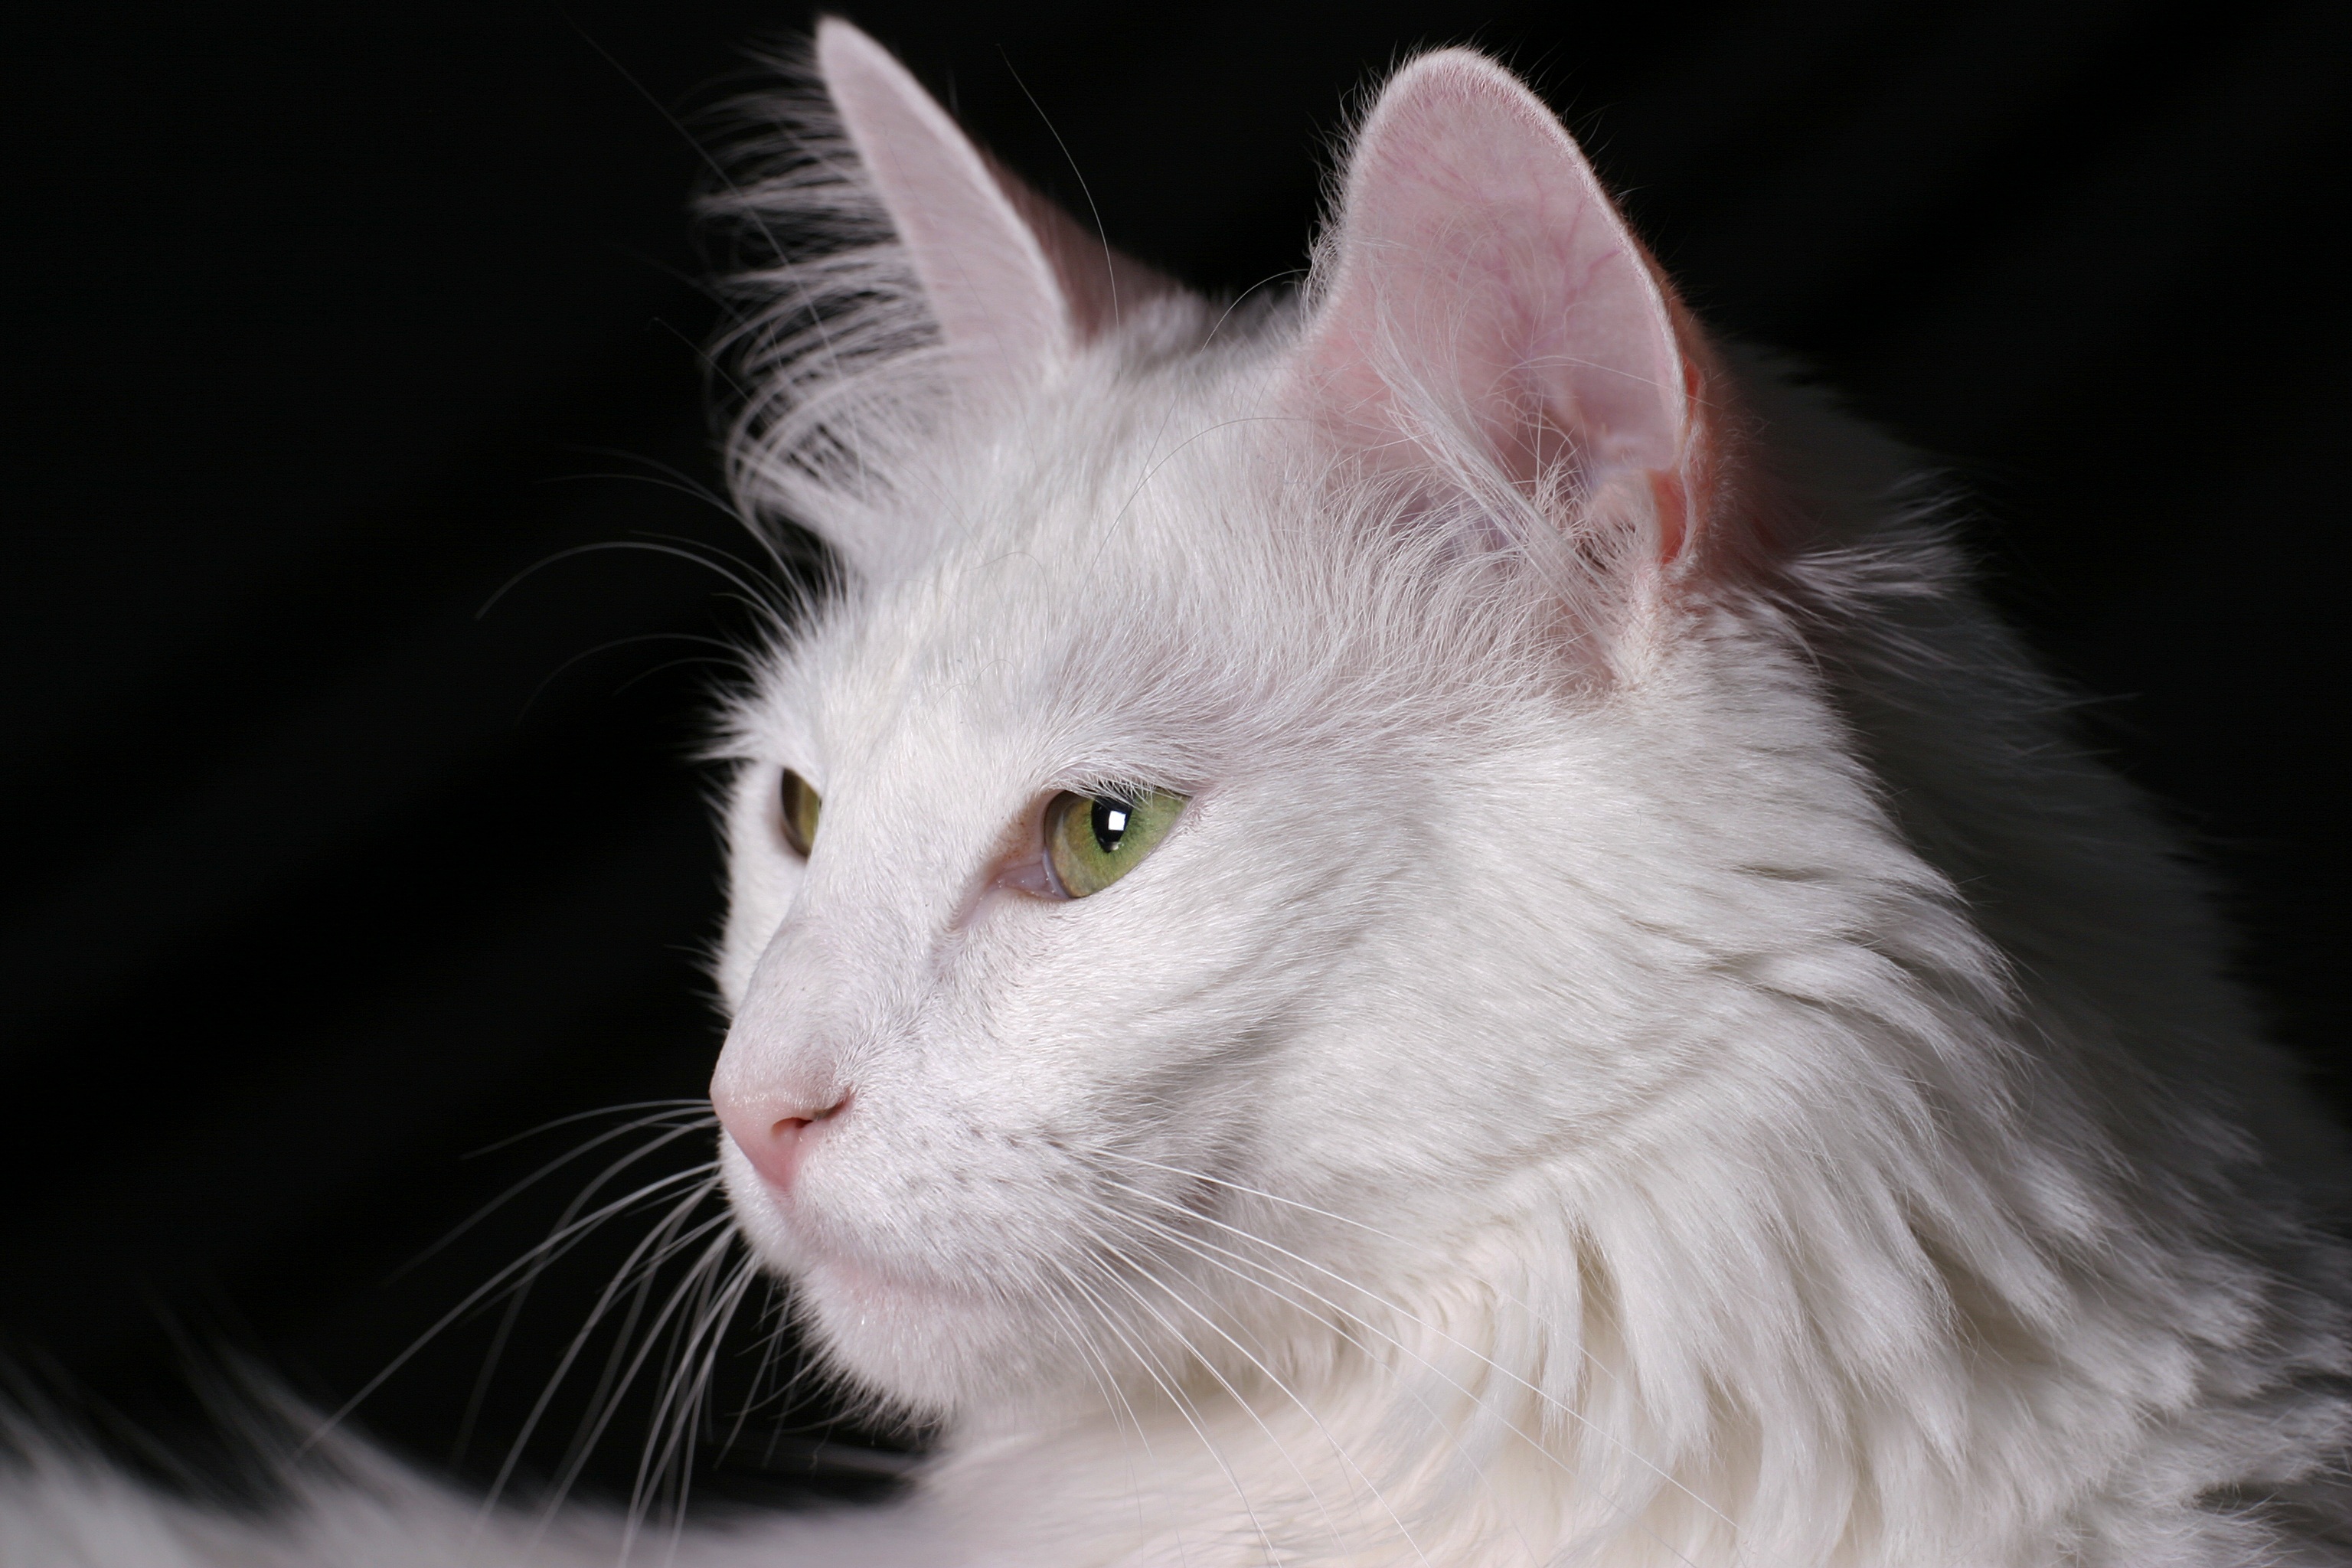
white, pet, fur, portrait, kitten, cat, mammal, close up, thoroughbred, nose, whiskers, skin, vertebrate, angora, charming, norwegian forest cat, turkish van, small to medium sized cats, cat like mammal, carnivoran, domestic short haired cat, domestic long haired cat, turkish angora